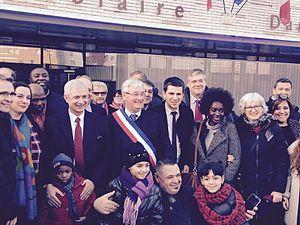
Elus et habitants lors de l'inauguration de l'école Danielle Mitterrand à Pierrefitte-sur-Seine. De gauche à droite
En 2009, les gouvernements français et kurdes ont ouvert deux écoles françaises au Kurdistan irakien : une à Erbil, la capitale, et l'autre à Sulaymaniyah. Ces deux écoles ont pris le nom de Danielle Mitterrand, en hommage à la veuve de l'ancien président de la République française, qui était surnommée la « mère des kurdes » de par son engagement en faveur du peuple kurde.